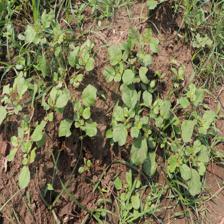
Label: BroadLeafWeed